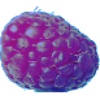
Label: Raspberry 1